Afro-American Symphony

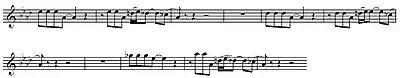
Theme 1 - Trumpet (Harmon mute)

Theme 1 repeats at measure 19, this time played by the clarinet, and the flutes interrupt each small phrase within the theme with their own counter-melody that contrasts with the theme in its straight (not swung) rhythms. Still then takes small motifs of theme 1 and develops them, transitioning into theme 2, in G major, played by the oboe, starting at measure 45. Theme 2 continues to develop, and its melody returns with the cello section. The ending motifs of theme 2 expand into a loud exciting march-like development section with the snare drum that contrasts with both themes in that it is very rhythmical. This section leads right back to theme 2, but this time in a minor key. The minor key gives this section a much more longing and lamenting feeling. The lamenting mood does not last very long, as theme 1 returns shortly after, ending the movement.